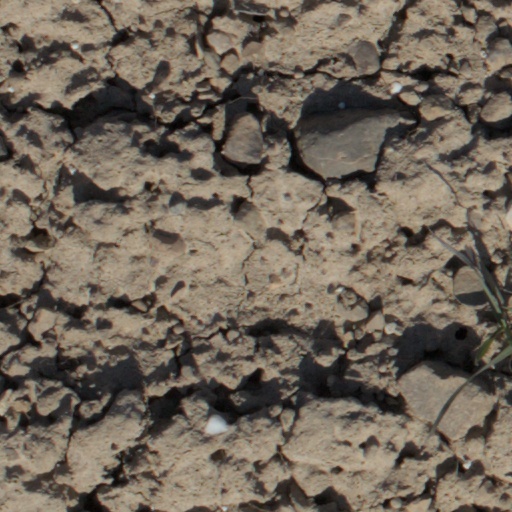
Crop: wheat